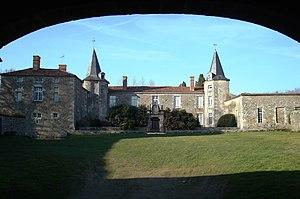
Château de la Bonnelière
Le château de la Bonnelière est un château situé sur la commune de Saint-Michel-Mont-Mercure, dans le canton des Herbiers en Vendée.